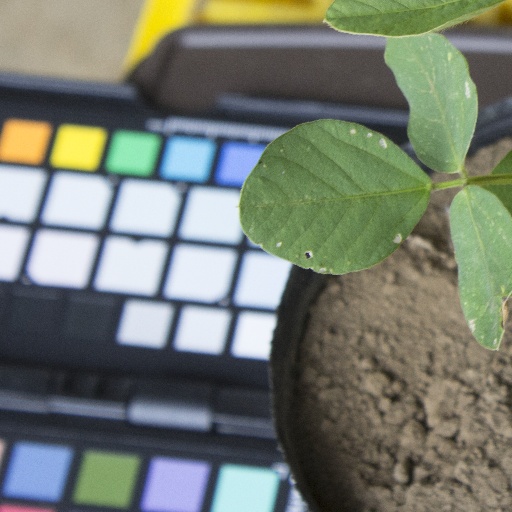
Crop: soybean